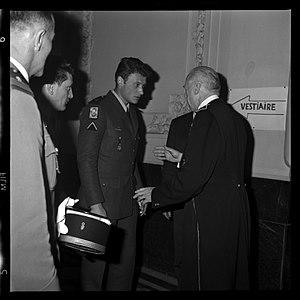
Théâtre du Capitole
Johnny Hallyday, nom de scène de Jean-Philippe Smet, né le 15 juin 1943 dans le 9ᵉ arrondissement de Paris et mort le 5 décembre 2017 à Marnes-la-Coquette, est un chanteur, compositeur et acteur français.